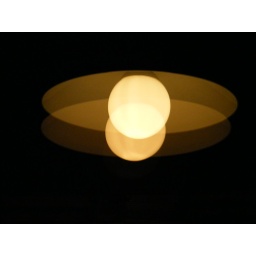
This is our office light reflected in the window at night, like a pair of moons on upside-down plates.